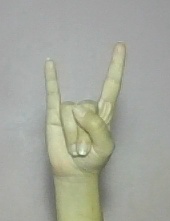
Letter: la